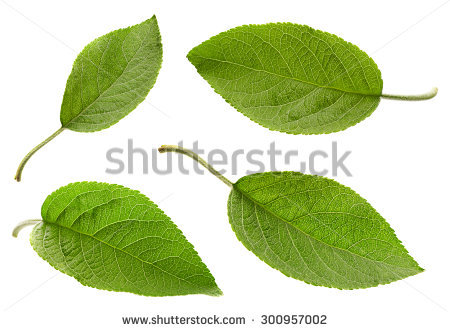
Labels: Apple leaf, Apple leaf, Apple leaf, Apple leaf